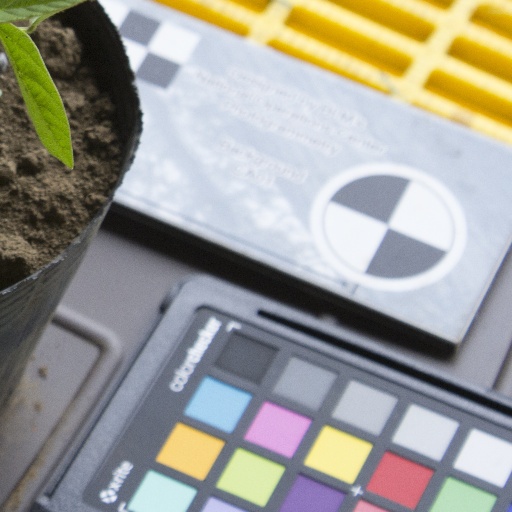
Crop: soybean